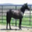
Label: horse